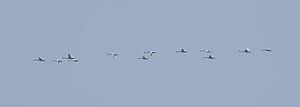
Le Cygne tuberculé ou Cygne muet est une espèce d'oiseaux de la famille des anatidés. Le premier nom de l'animal provient de la bosse qu'il a sur le bec, appelée tubercule, et le second du fait qu'il émet de rares cris plutôt de faible puissance.